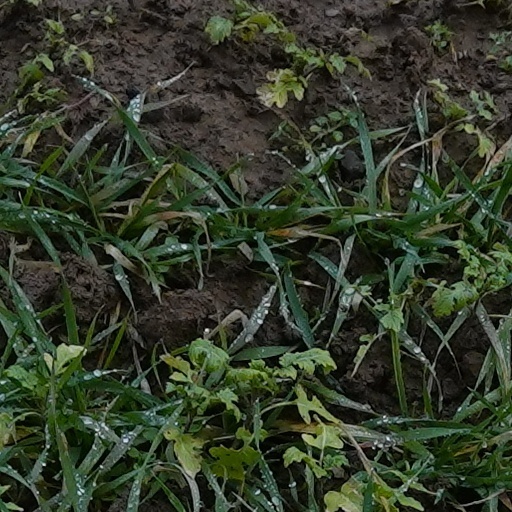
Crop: wheat